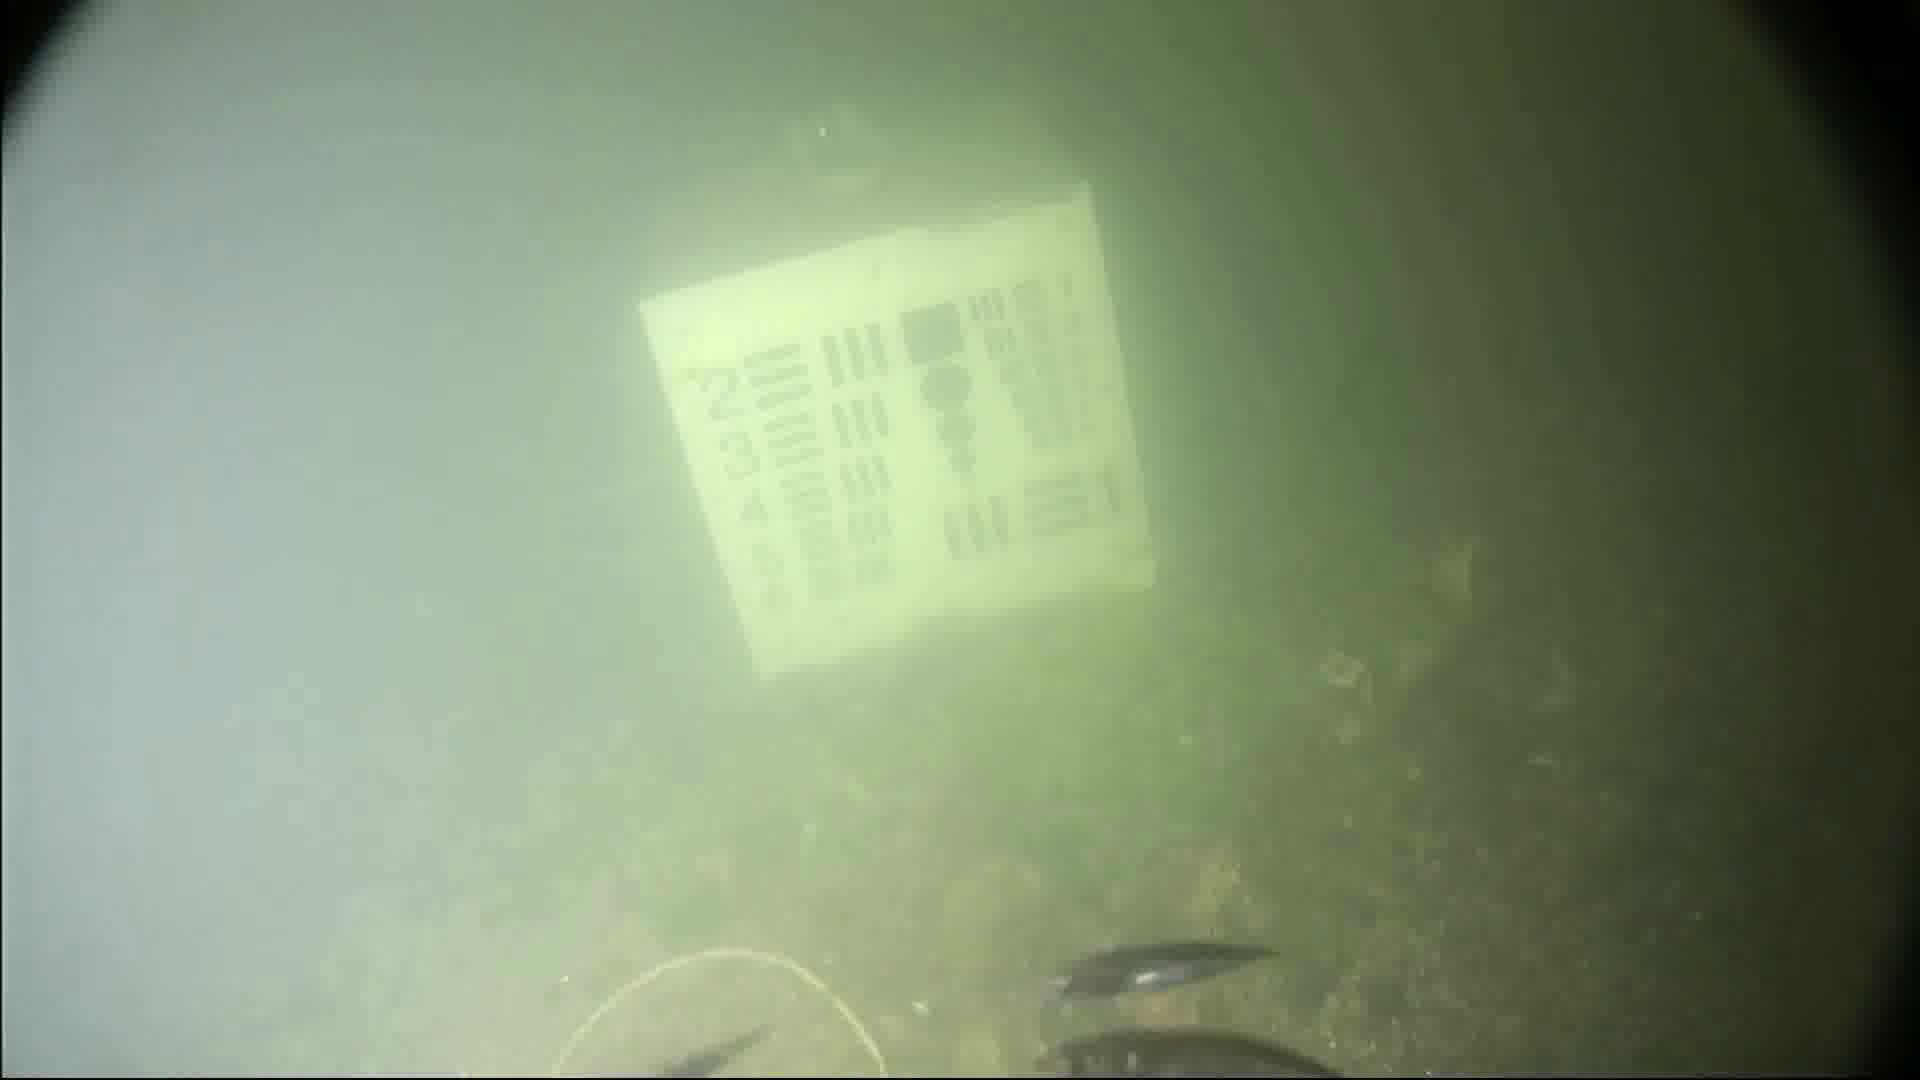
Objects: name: small_fish